Katharine Cook

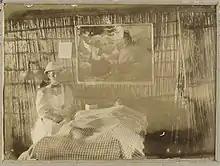
Miss Timpson seated to the left of a patient convalescing, Mengo Hospital, Uganda.

Katharine, Lady Cook ( Timpson; 1863 – 17 May 1938) was a British medical missionary who worked in Uganda. She co-founded the Church Missionary Society Hospital at Mengo, which opened in May 1897, and served as its matron until 1911. In 1918, she began training midwives via the Maternity Training School in Namirembe, which she founded. She later became consulting physician to the Government European Hospital in Kampala.